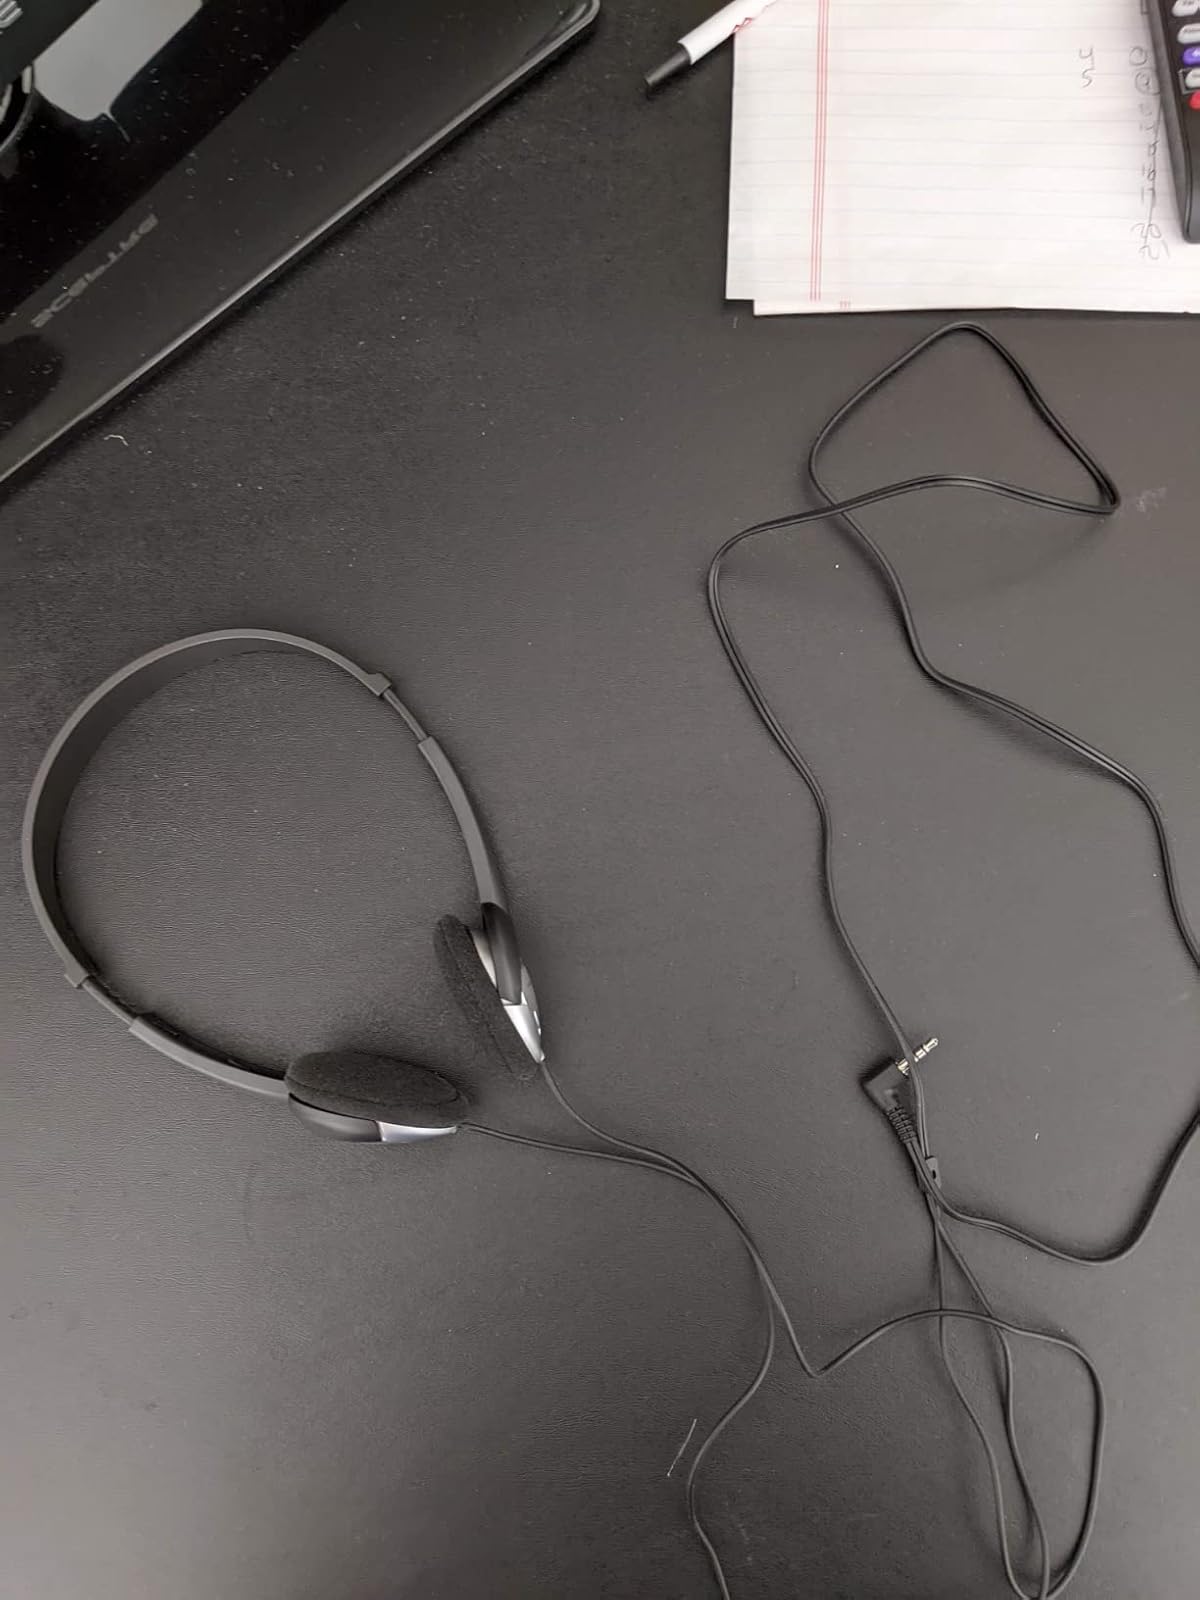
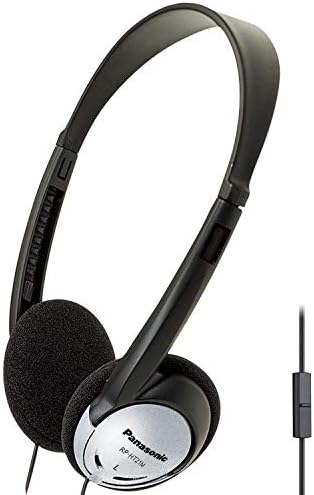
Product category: headphones
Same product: yes